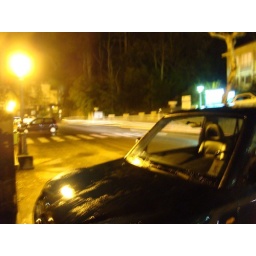
cars in the street